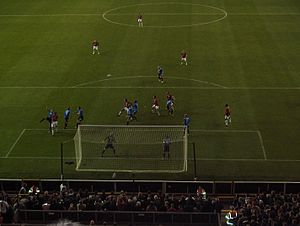
F.C. København / Historie / Den "gyldne" æra / Deltagelse i europæiske turneringer
Manchester United spiller mod FCK i 2006 på Old Trafford
F.C. København er en dansk fodboldklub fra København. Klubben blev stiftet den 1. juli 1992 som en overbygning af Europas ældste ikke-engelske klub KB af 1876 og B 1903. Klubben har administration på P.H. Lings Allé 2, Østerbro i København, træningsfaciliteter på Jens Jessens Vej 12, Frederiksberg og har hjemmebane i Parken på Østerbro i København.